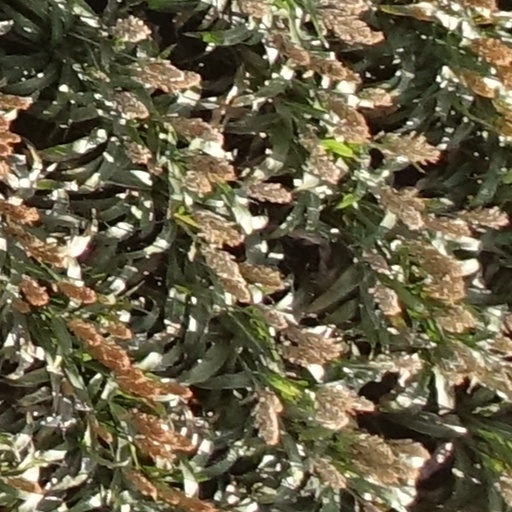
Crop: sorghum